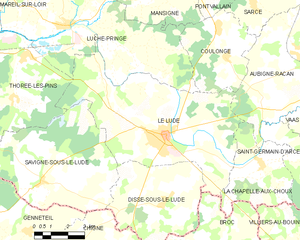
Carte des communes françaises